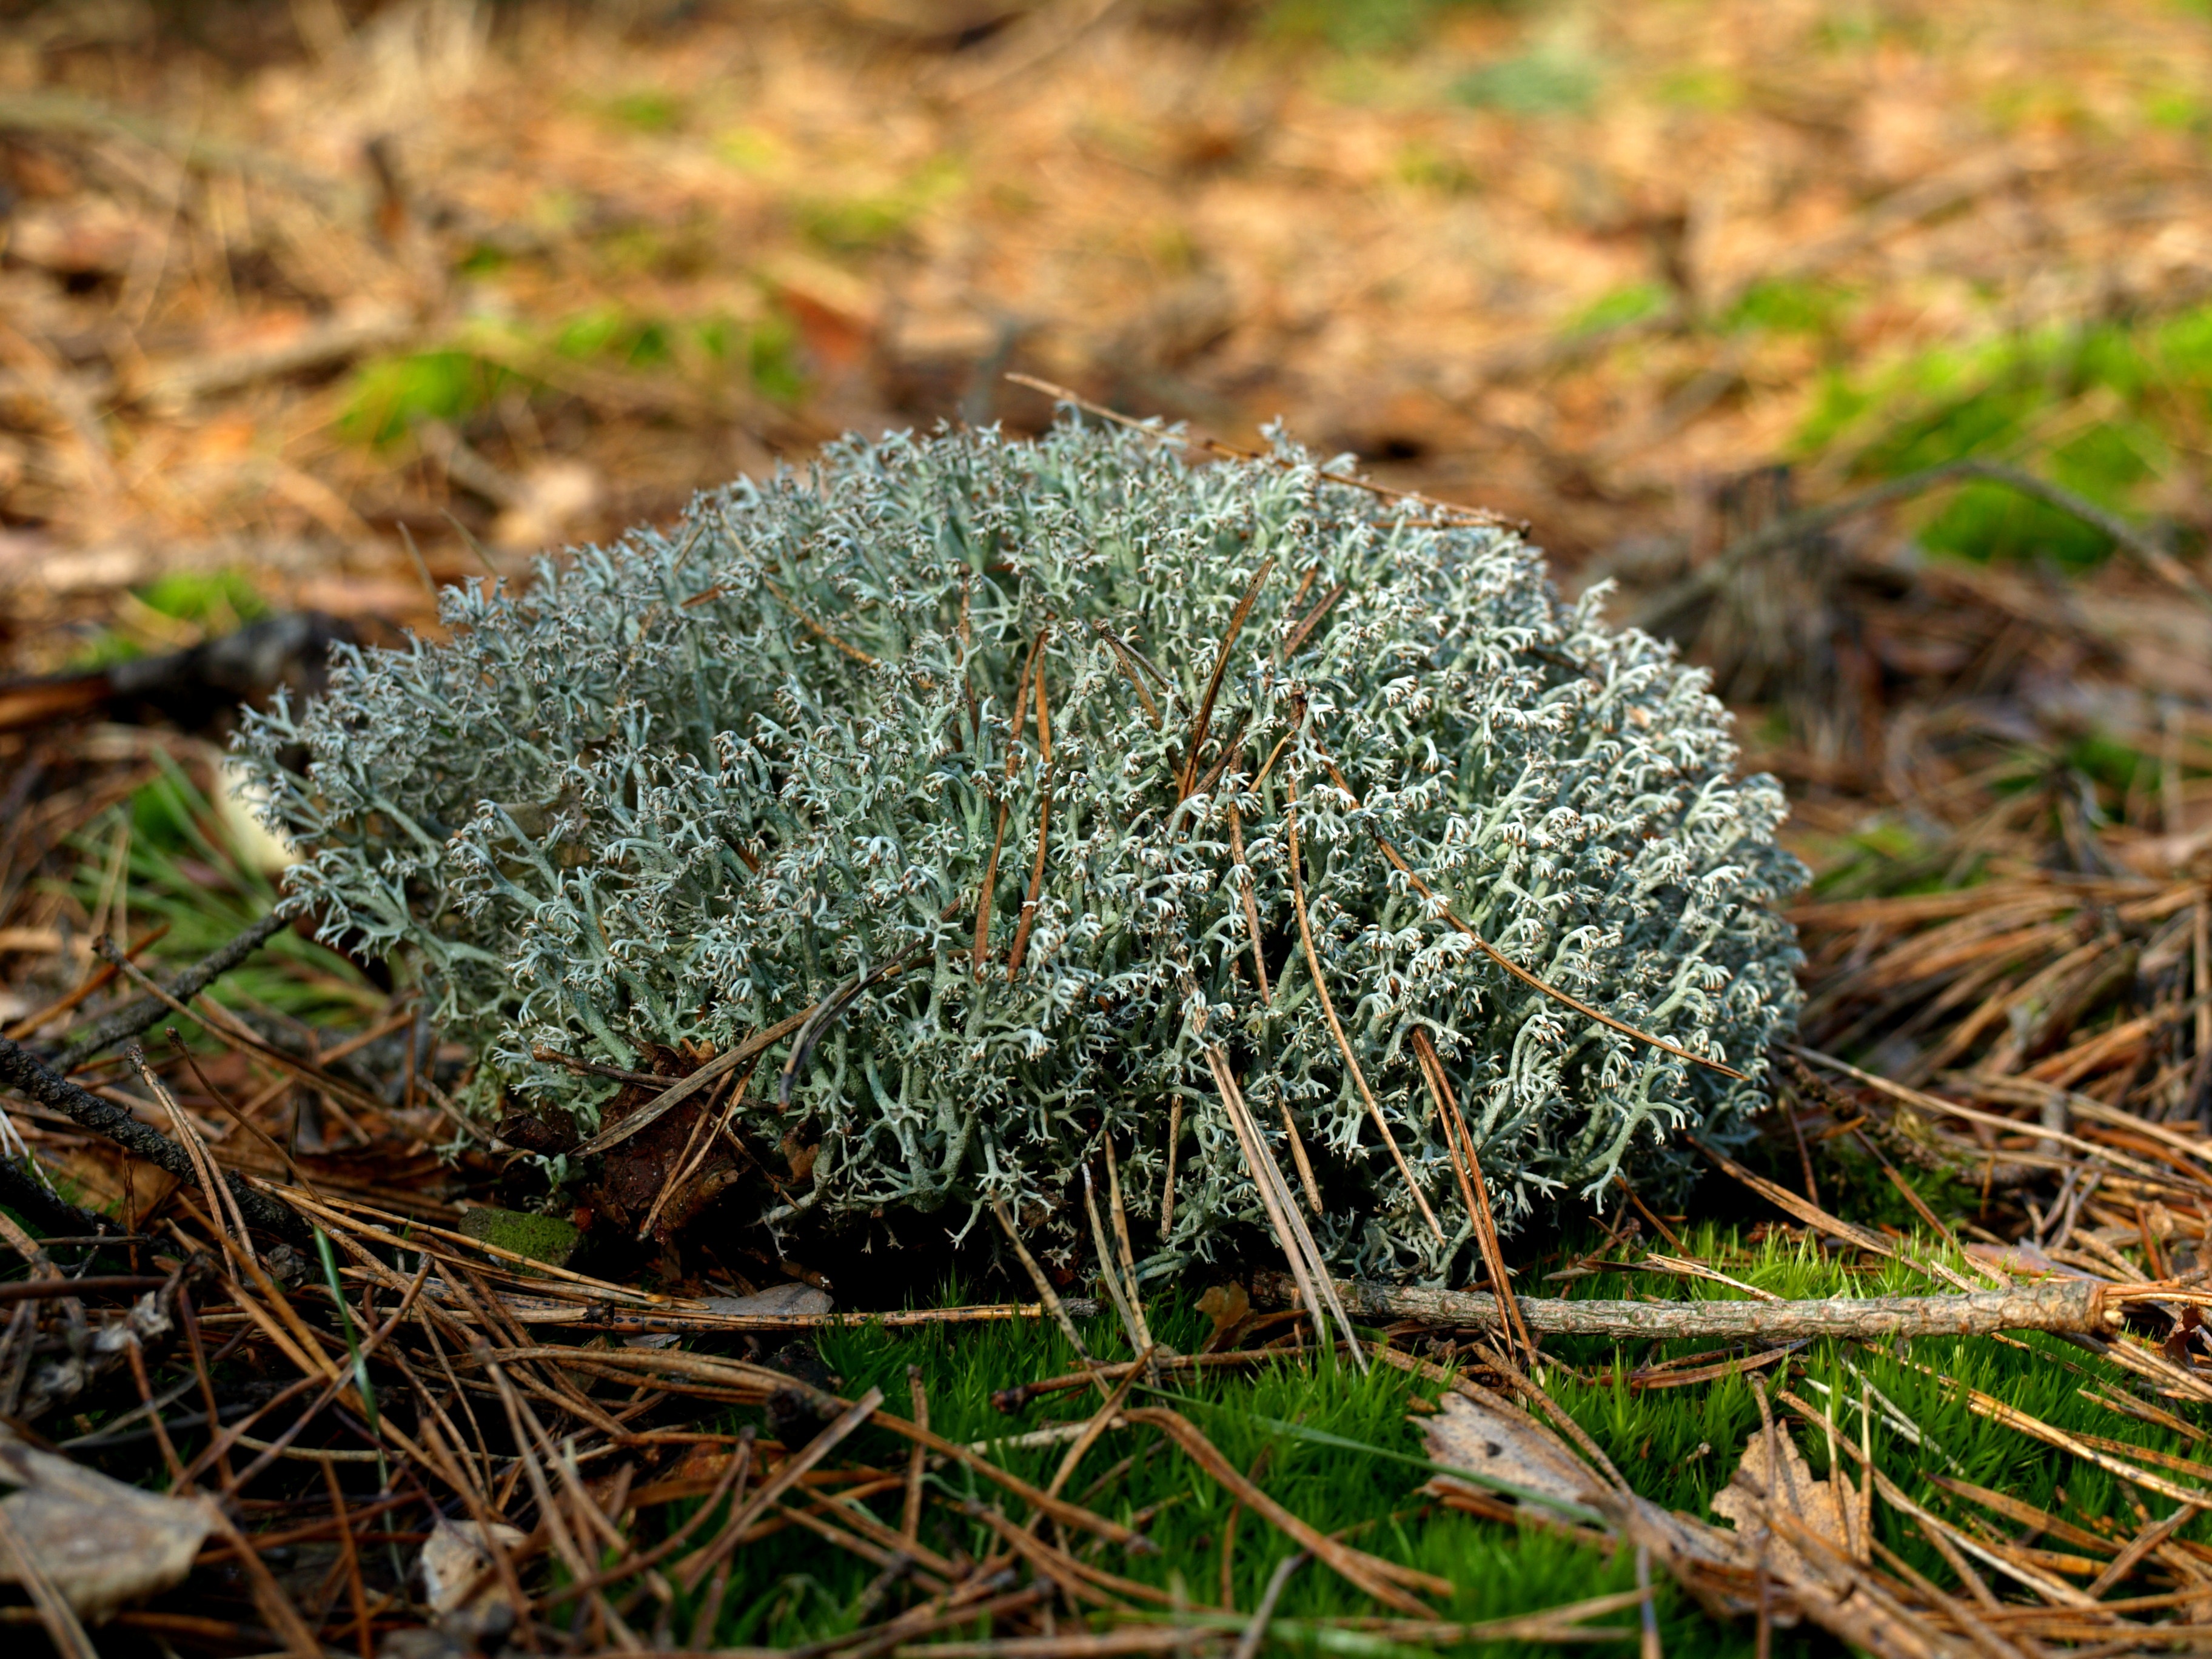
tree, nature, forest, grass, plant, lawn, leaf, flower, frost, moss, green, macro, soil, flora, shrub, litter, woodland, macro photography, forest litter, flowering plant, moss forest, grass family, woody plant, land plant